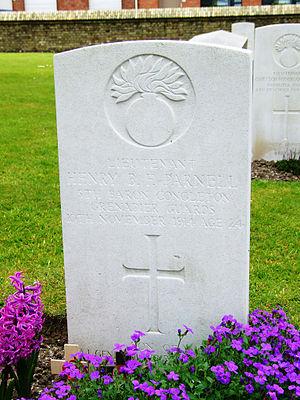
Henry Bligh Fortescue Parnell, 5ᵉ baron Congleton, dit Harry Parnell, né le 6 septembre 1890 et mort le 10 novembre 1914 à Zillebeke, en Belgique, est un soldat, aristocrate de la pairie du Royaume-Uni et l'un des premiers parlementaires britanniques morts au front durant la Première Guerre mondiale.